Şöbiyet
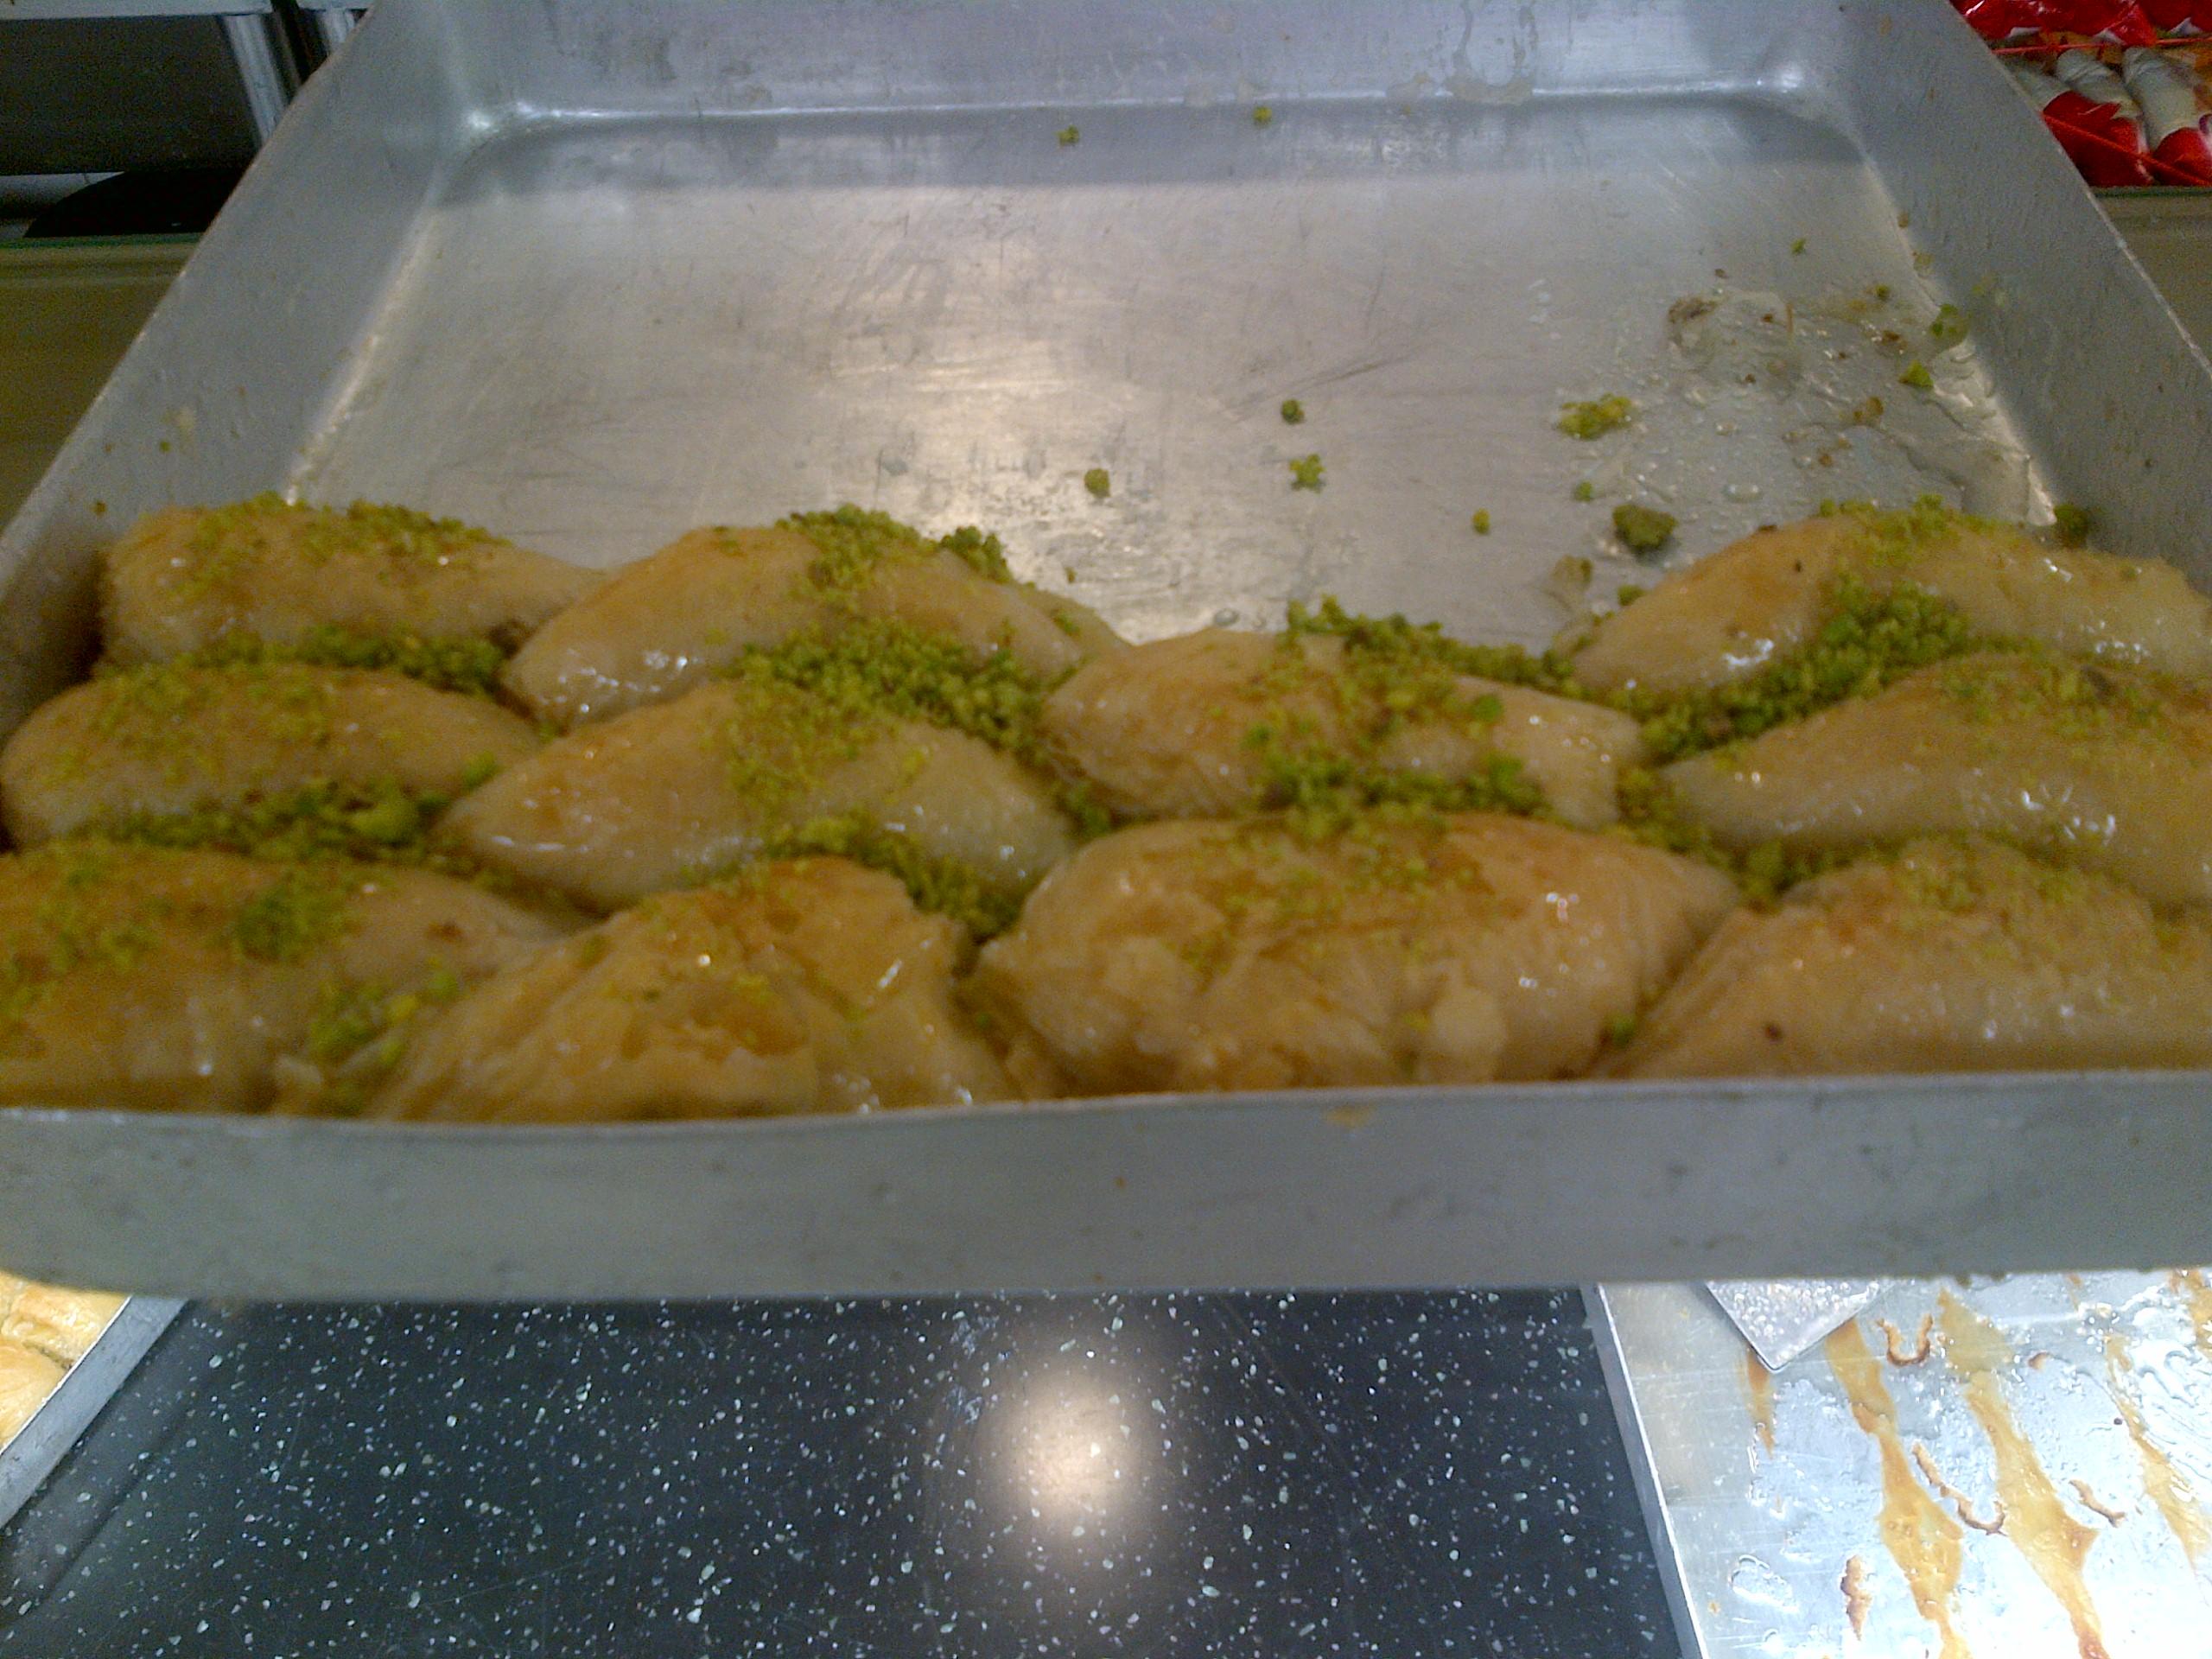
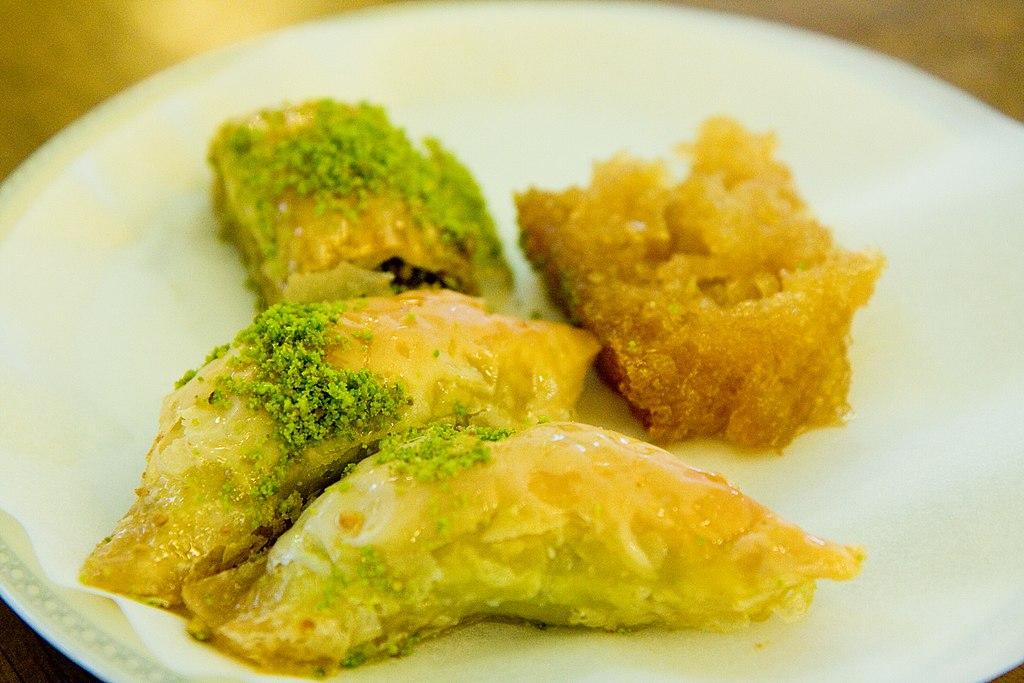
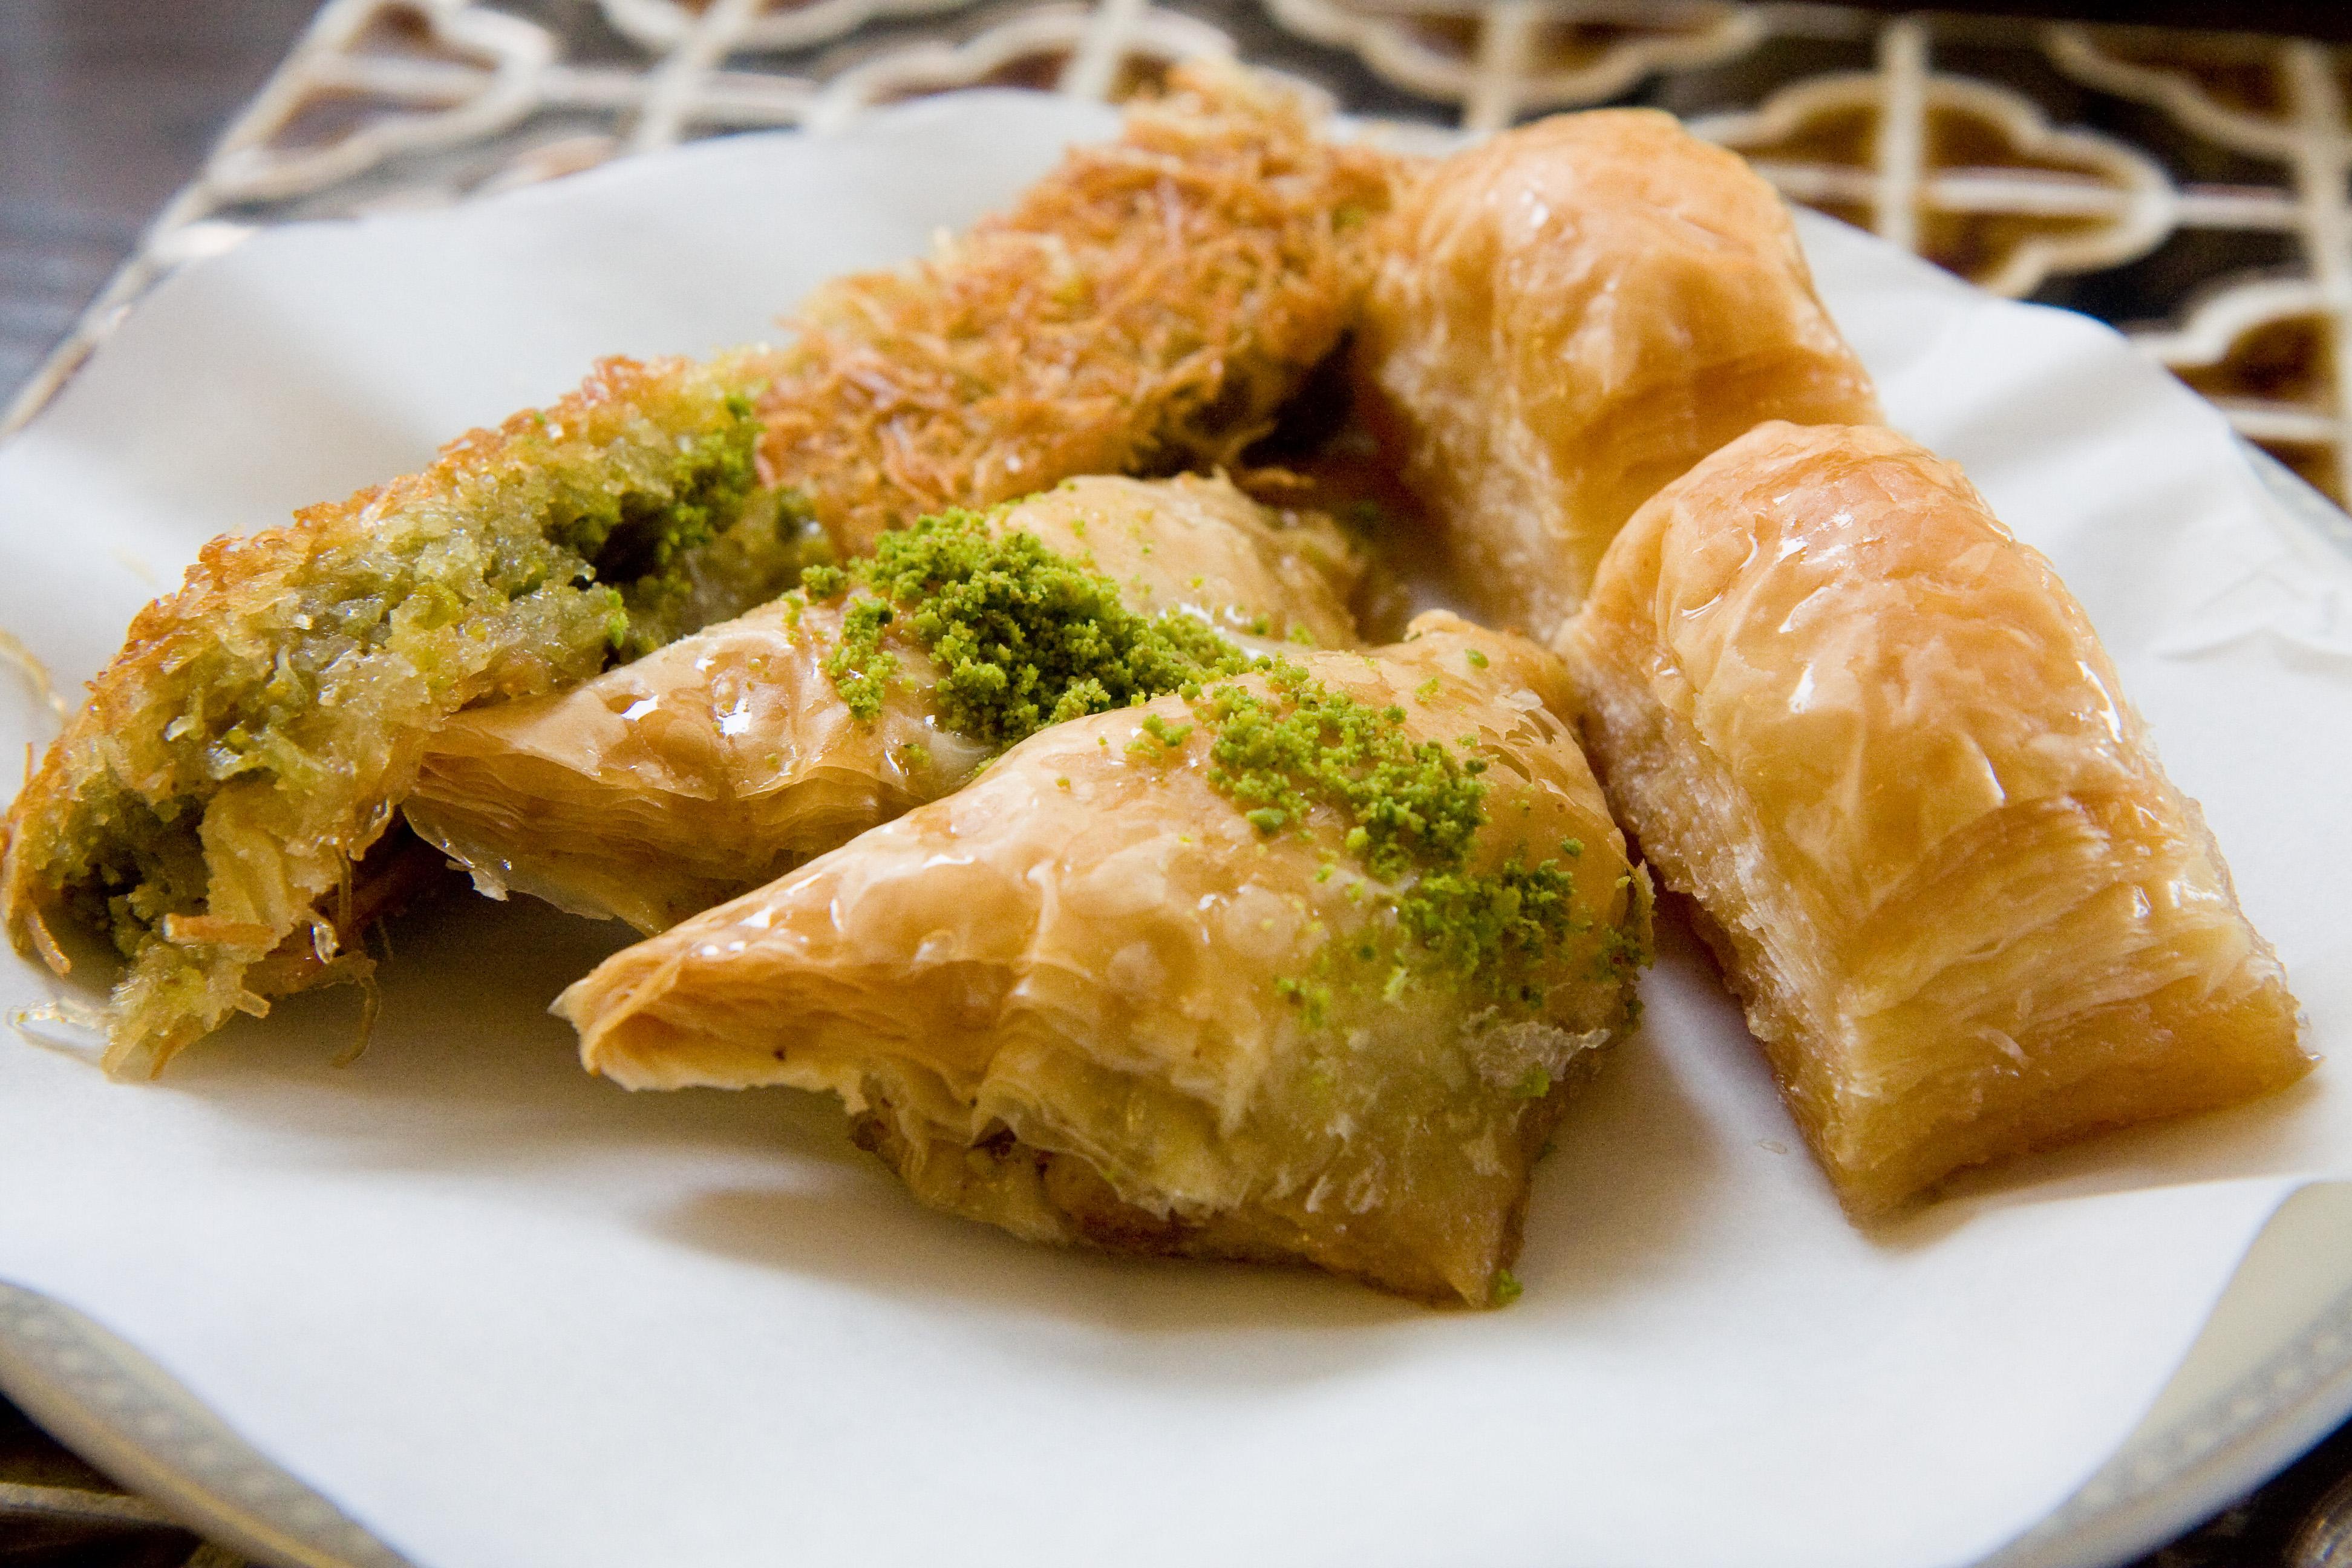
Also known as:
ar - Arabic: شعيبيات تركية
ca - Catalan: Şöbiyet
fr - French: Şöbiyet
sq - Albanian: Şöbiyet
tr - Turkish: Şöbiyet
Category: dessert (dessert)
Cuisine: Turkish
Associated cuisines: Turkish
Area: Turkey
Countries: Turkey
Region: Western Asia, , , ,
This dish is a dessert made with phyllo dough stuffed with clotted cream and nuts (walnut or pistachio).